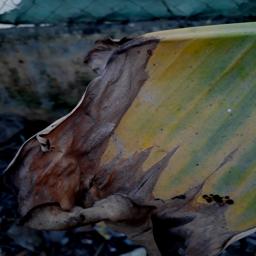
Label: POTASSIUM DEFICIENCY